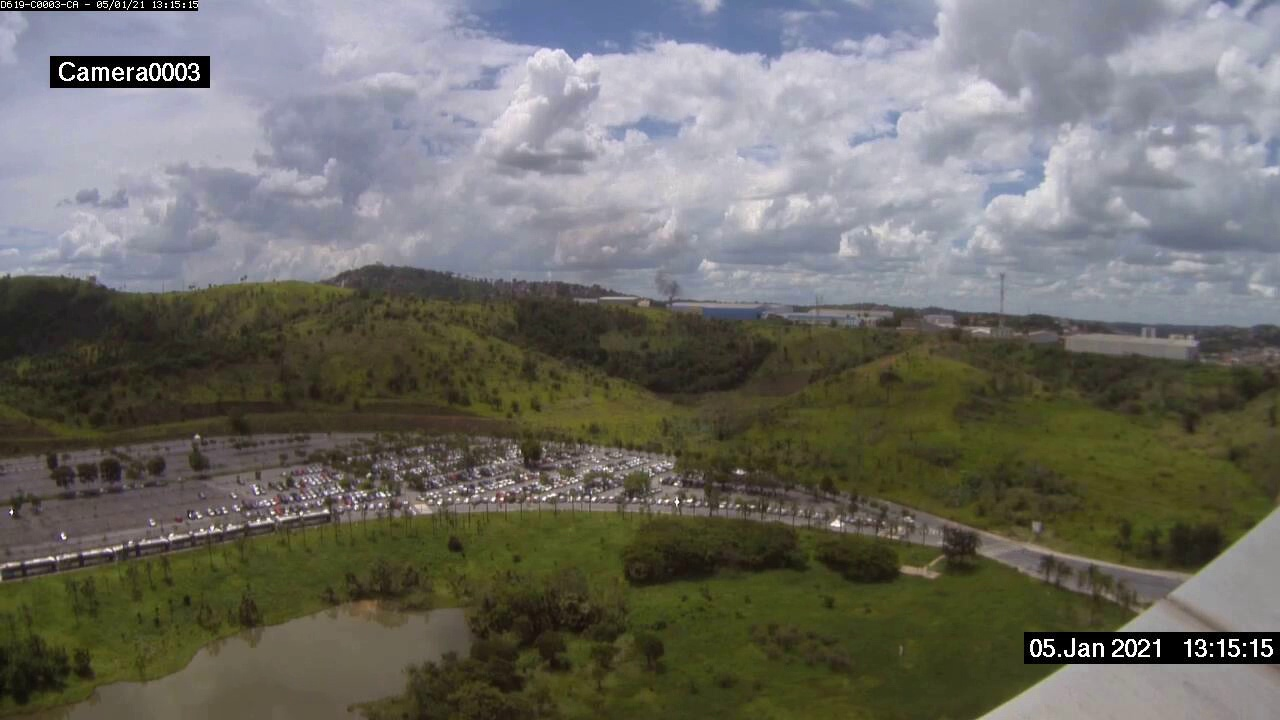
Fire: no
Smoke: yes